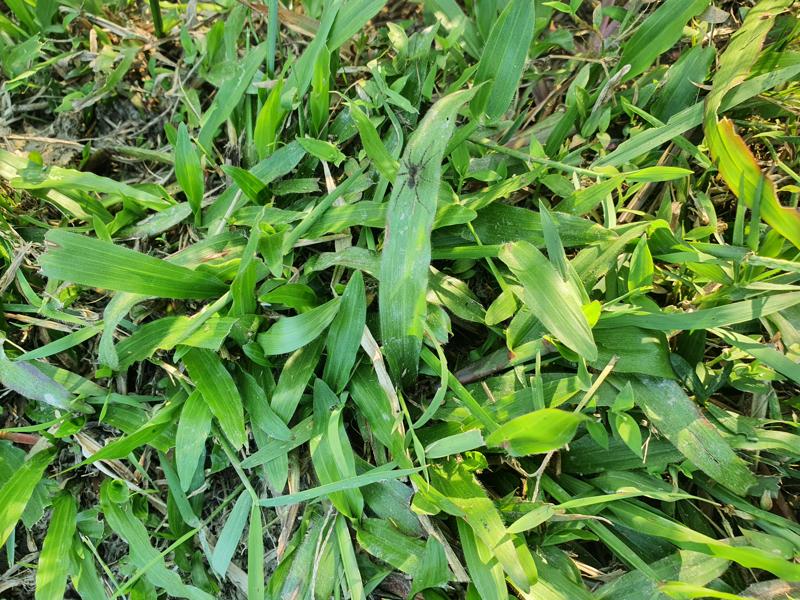
Weed species: Paspalum scrobiculatum